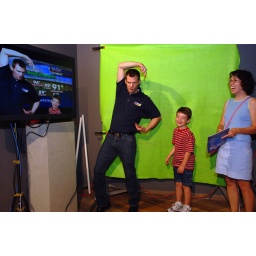
WECT meteorologist Robb Ellis monkeys for his fans in front of the mobile green screen.